Robert Reid (pipemaker)

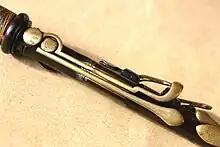
Detail of the keywork on a Reid 14-key chanter

A complex set assembled by James Reid, from parts made by his father, with six drones, was used as the frontispiece of James Fenwick's "Instruction Book for the Northumbrian Smallpipes", published in 1896. This set was probably one made for Cornelius Stanton shortly before Stanton's death. Only one such set is known.